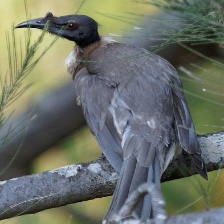
Species: NOISY FRIARBIRD
Scientific name: PHILEMON CORNICULATUS